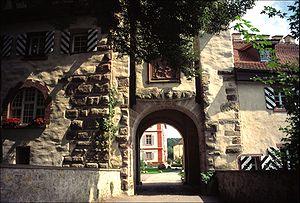
Le château de Beuggen, mentionné sous Buchem, Buchein, Büken Bivcheim Beukheim ou Beuken est situé à 20 km à l'est de Bâle, sur la rive bade-wurtembergeoise du Rhin, sur le territoire de la ville de Rheinfelden dans l'arrondissement de Lörrach. Construit par l'ordre teutonique, il fut, de 1288 à 1455, le siège du bailliage teutonique de Souabe, Alsace et Bourgogne. Il est aujourd’hui le plus ancien édifice cet ordre encore en place. Après la dissolution de l'ordre en 1806, le château fut utilisé deux ans comme hôpital pendant les guerres de libération contre Napoléon. Selon une théorie, Kaspar Hauser, dont l'identité est obscure, y aurait vécu un an et demi, entre 1815 et 1816. De 1820 à 1980, il a servi de foyer pour enfants. Aujourd'hui le château de Beuggen sert de lieu de rencontre et de réunion à l'Église évangélique luthérienne en Bade et accueille divers événements.